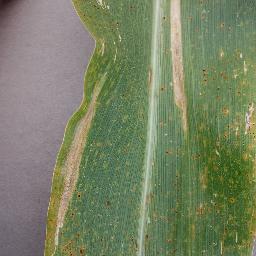
Label: Corn___Northern_Leaf_Blight